Sanjar al-Jawli

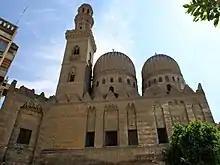
The Tomb and Madrasa and Sanjar and his friend Salar in Cairo

During his governorship of Palestine, al-Jawli embarked on a series of architectural projects, particularly in his capital Gaza but in the interior towns as well. He also constructed several buildings in Cairo where he lived towards the end of his life.